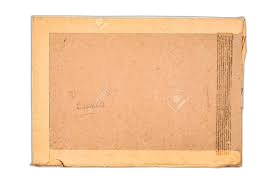
Waste category: cardboard